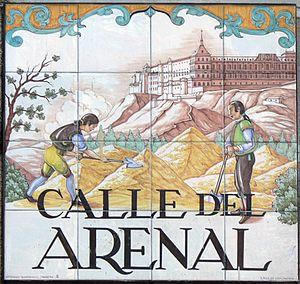
Plaque de Calle del Arenal (rue, (district du Centre) de Madrid (Espagne).